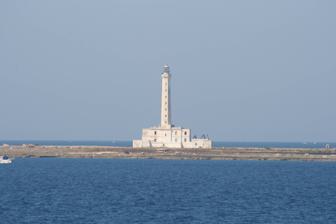
Building: Isola Sant'Andrea Lighthouse
Country: Unknown
Year built: 1865
Lighthouse Isola Sant'Andrea Isola Sant'Andrea Lighthouse Location Gallipoli Apulia Italy Coordinates 40°02′50″N 17°56′44″E / 40.047265°N 17.945552°E / 40.047265; 17.945552 Tower Constructed 1865 Foundation concrete base Construction concrete tower Automated yes Height 43 metres (141 ft) Shape octagonal prism tower with balcony and lantern Markings white tower, grey metallic lantern dome Power source solar power Operator Marina Militare Fog signal no Light Focal height 45 metres (148 ft) Lens Type OR250 focal length: 125 mm Intensity main: AL 250 W reserve: MRB 300LED Range main: 19 nautical miles (35 km; 22 mi) reserve: 15 nautical miles (28 km; 17 mi) Characteristic Fl (2) W 10s. Italy no. 3562 E.F. Isola Sant'Andrea Lighthouse ( Italian : Faro di Isola Sant'Andrea ) is an active lighthouse located on  a flat islet, the Isola Sant'Andrea, positioned at 0.8 nautical miles (1.5 km; 0.92 mi) from Gallipoli on the Ionian Sea . Description The lighthouse was built in 1865 and consists of a white octagonal prism tower, 43 feet (13 m) high, with balcony and lantern, rising from a 2-storey white keeper's house.  The lantern, painted in grey metallic, is positioned at 45 metres (148 ft) above sea level and emits two white flashes in a 10 seconds period, visible up to a distance of 19 nautical miles (35 km; 22 mi). The lighthouse is completely automated and is managed by the Marina Militare with the identification code number 3562 E.F. See also List of lighthouses in Italy Gallipoli References